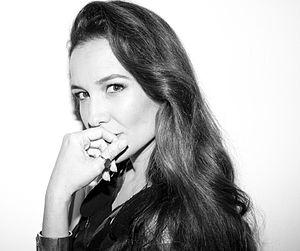
Yaël Abecassis, née le 19 juillet 1967 à Ashkelon, est une actrice et une productrice israélienne d'origine marocaine.